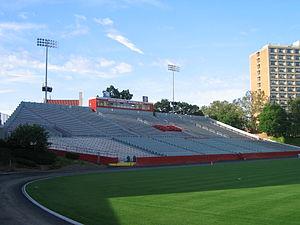
Le Nickerson Field est un stade situé à Boston aux États-Unis. Il a ouvert ses portes en 1915. L'Université de Boston en est le propriétaire. Sa capacité est de 9000 spectateurs.
Allston est un quartier de Boston, dans le Massachusetts, au nord-est des États-Unis. Le quartier doit son nom à Washington Allston, surnommé le Titien américain, peintre d'histoire, de paysages et de portraits, un poète et un écrivain américain. Il se situe à l'ouest de la ville et partage une administration commune avec le quartier voisin de Brighton. Environ la moitié de la population de ce quartier est étudiante et fréquente Harvard, le Boston College et l'Université de Boston. Une grande partie du quartier est construite en briques rouges, en particulier sur la Commonwealth Avenue. Les étudiants et les immigrants sont attirés par les loyers relativement faibles.